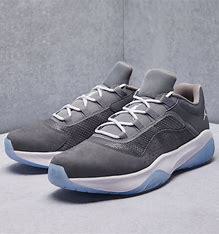
Brand: Jordan
Model: 11 Cmft